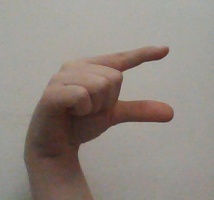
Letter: dal